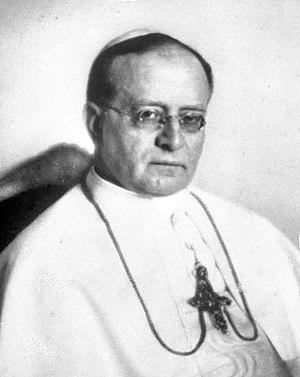
Cette liste des papes est celle des 266 évêques de Rome, appelés également papes à partir du IVᵉ siècle, guides de l’Église catholique romaine, que cite l’Annuaire pontifical, et des antipapes.
Nicola Perscheid, de son vrai nom Nikolaus Perscheid, né le 3 décembre 1864 à Coblence et mort le 12 mai 1930 à Berlin, est l'un des premiers photographes professionnels allemands. Il est connu pour ses portraits. Il a développé un objectif photographique particulier permettant le flou artistique, appelé la lentille de Busch-Perscheid.
La Beata Maria Virgo in cælum Assumpta in gallicæ, ou Galliam Ecclesiæ filiam selon les premiers mots, est une lettre apostolique du pape Pie XI, énoncée le 2 mars 1922, au début de son pontificat. Il s'agit d'un document papal qui proclame officiellement la principale et la secondaire patronnes de la France, Notre Dame ainsi que sainte Jeanne d'Arc.